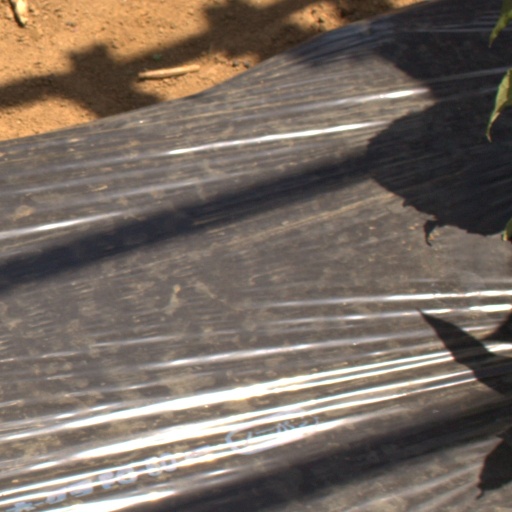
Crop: Jerusalem artichoke